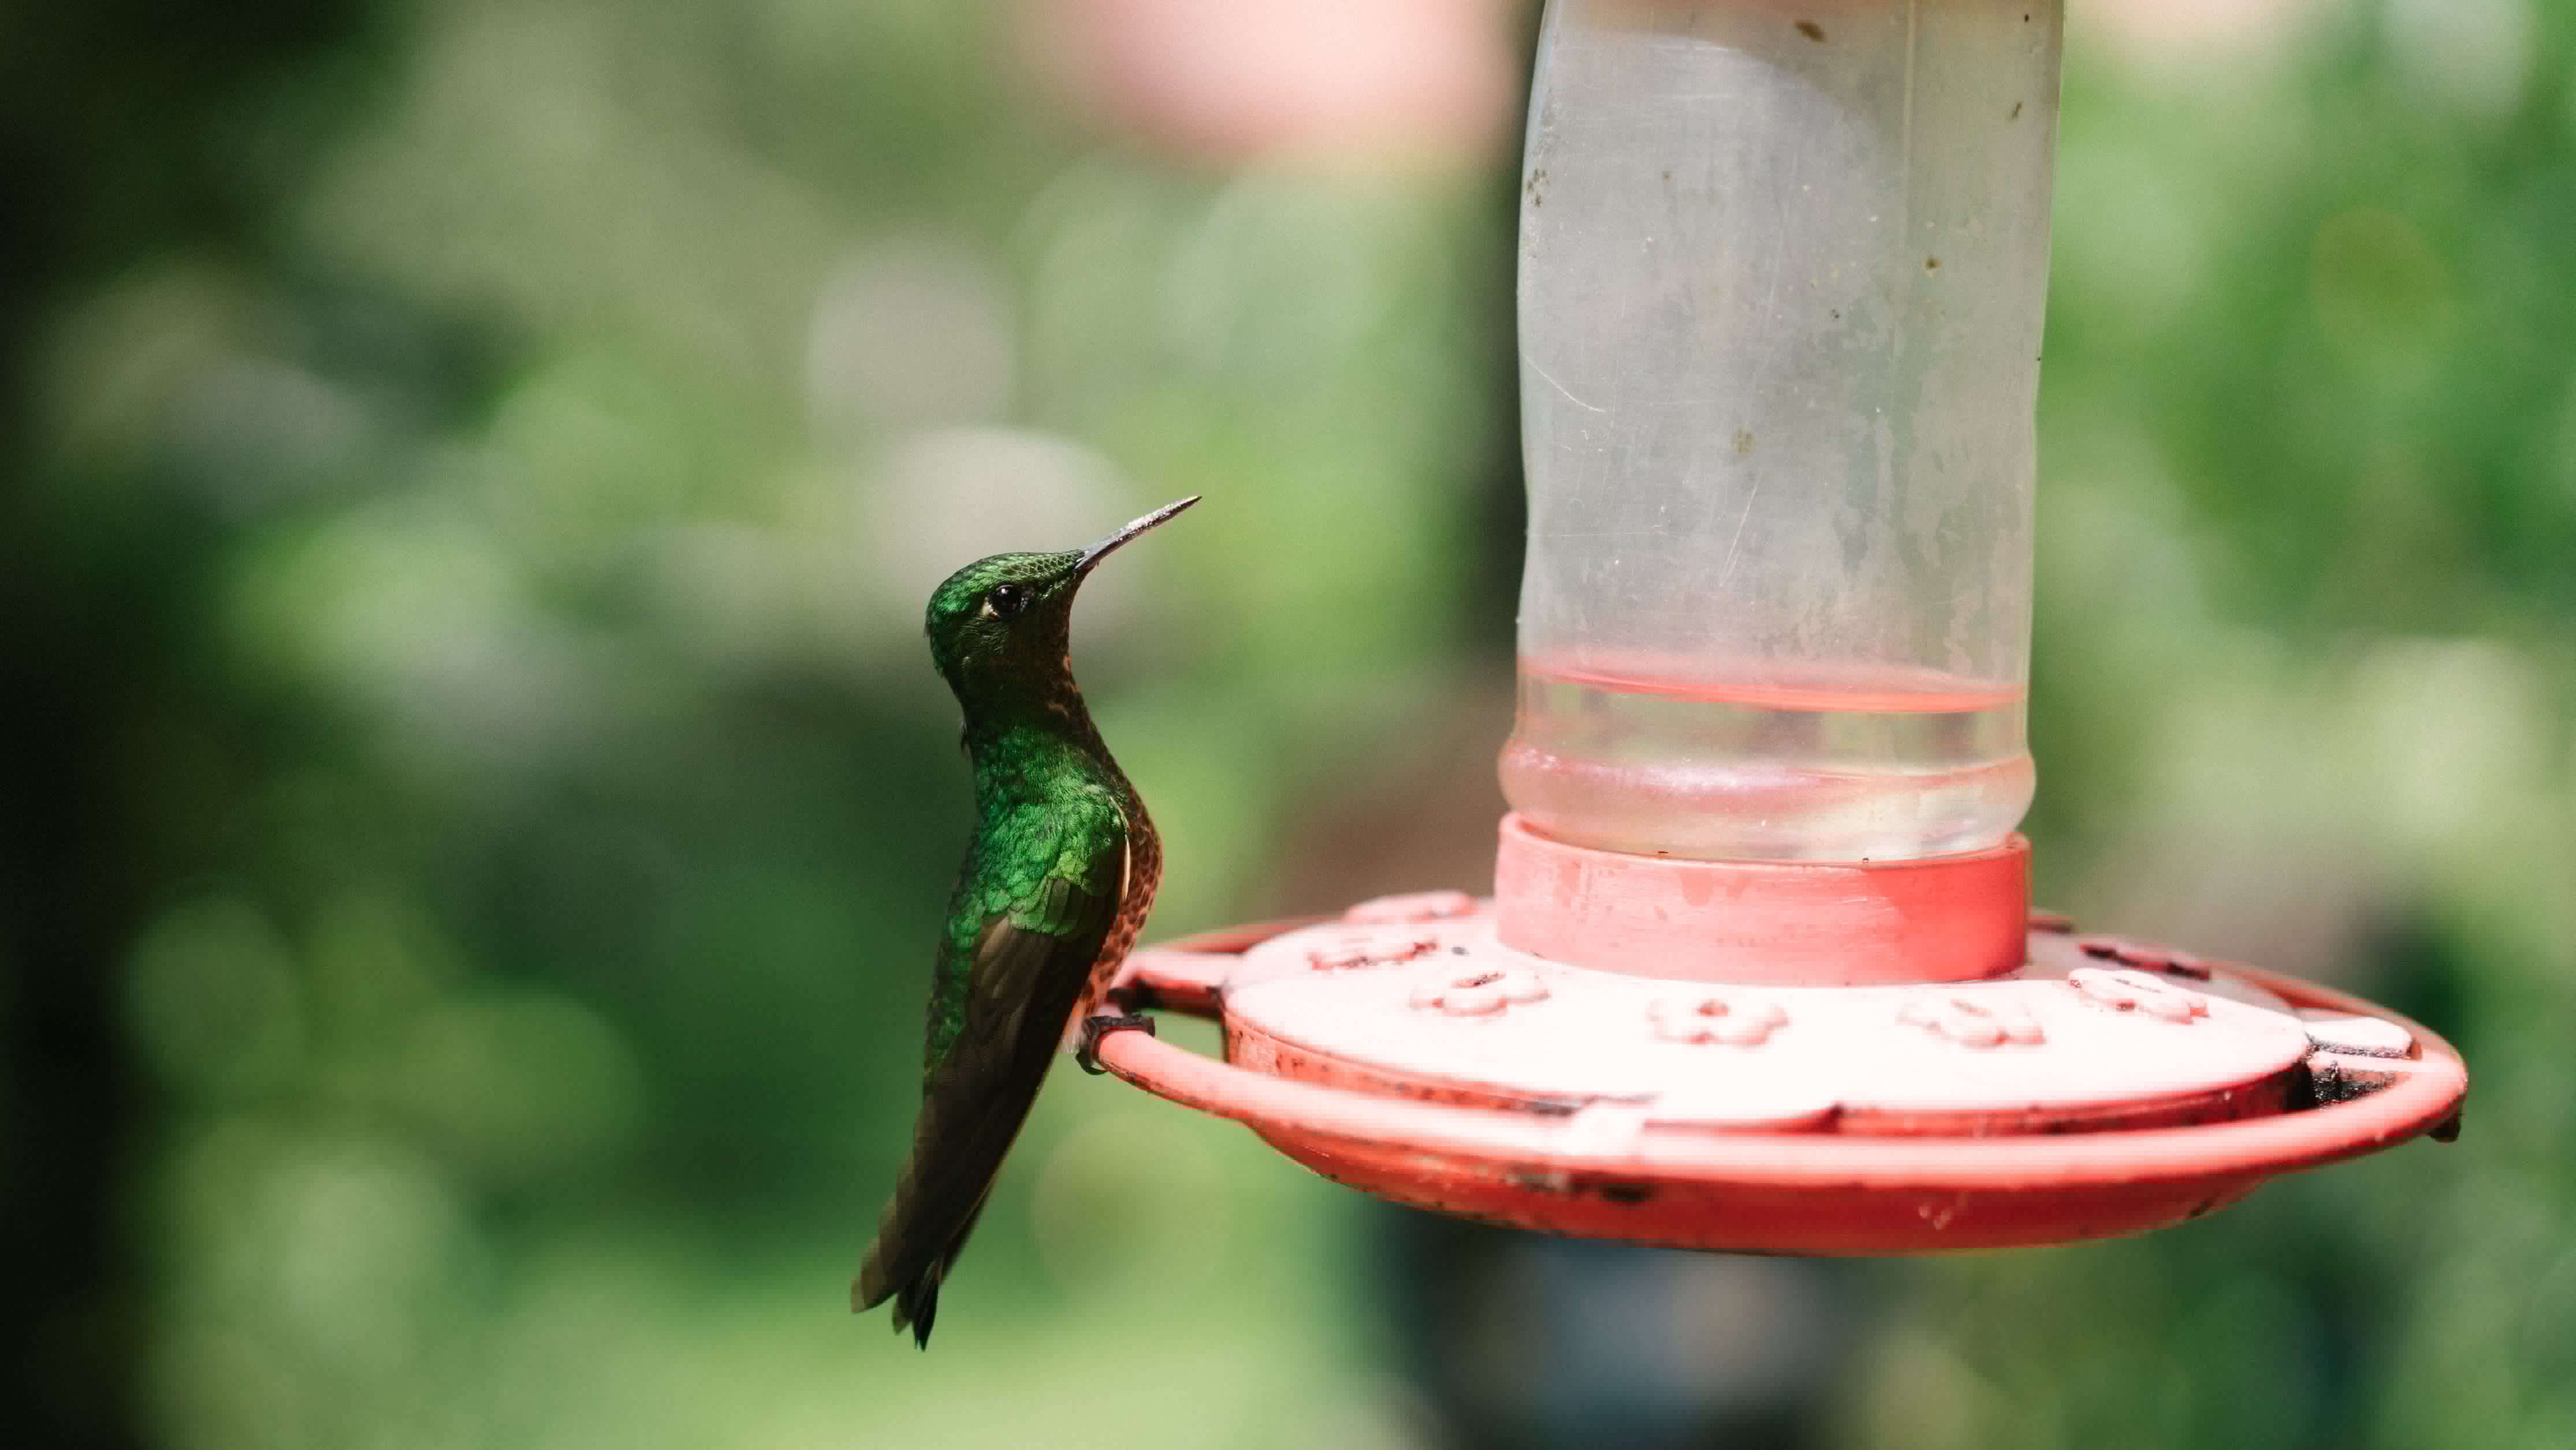
bird, hummingbird, green, bird feeder, beak, Ruby throated hummingbird, wildlife, rufous hummingbird, Jacamar, coraciiformes, pollinator, wing